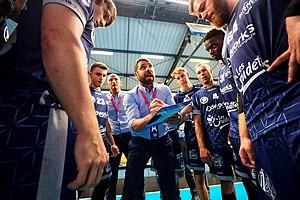
Fabien Courtial donne ses recommandations avant le match
Le Saran Loiret Handball est un club de handball français. Il est situé à Saran, en banlieue nord-ouest d'Orléans, dans le département du Loiret en région Centre-Val de Loire. Il est distant de quelques kilomètres du club de handball féminin du CJF Fleury Loiret Handball.